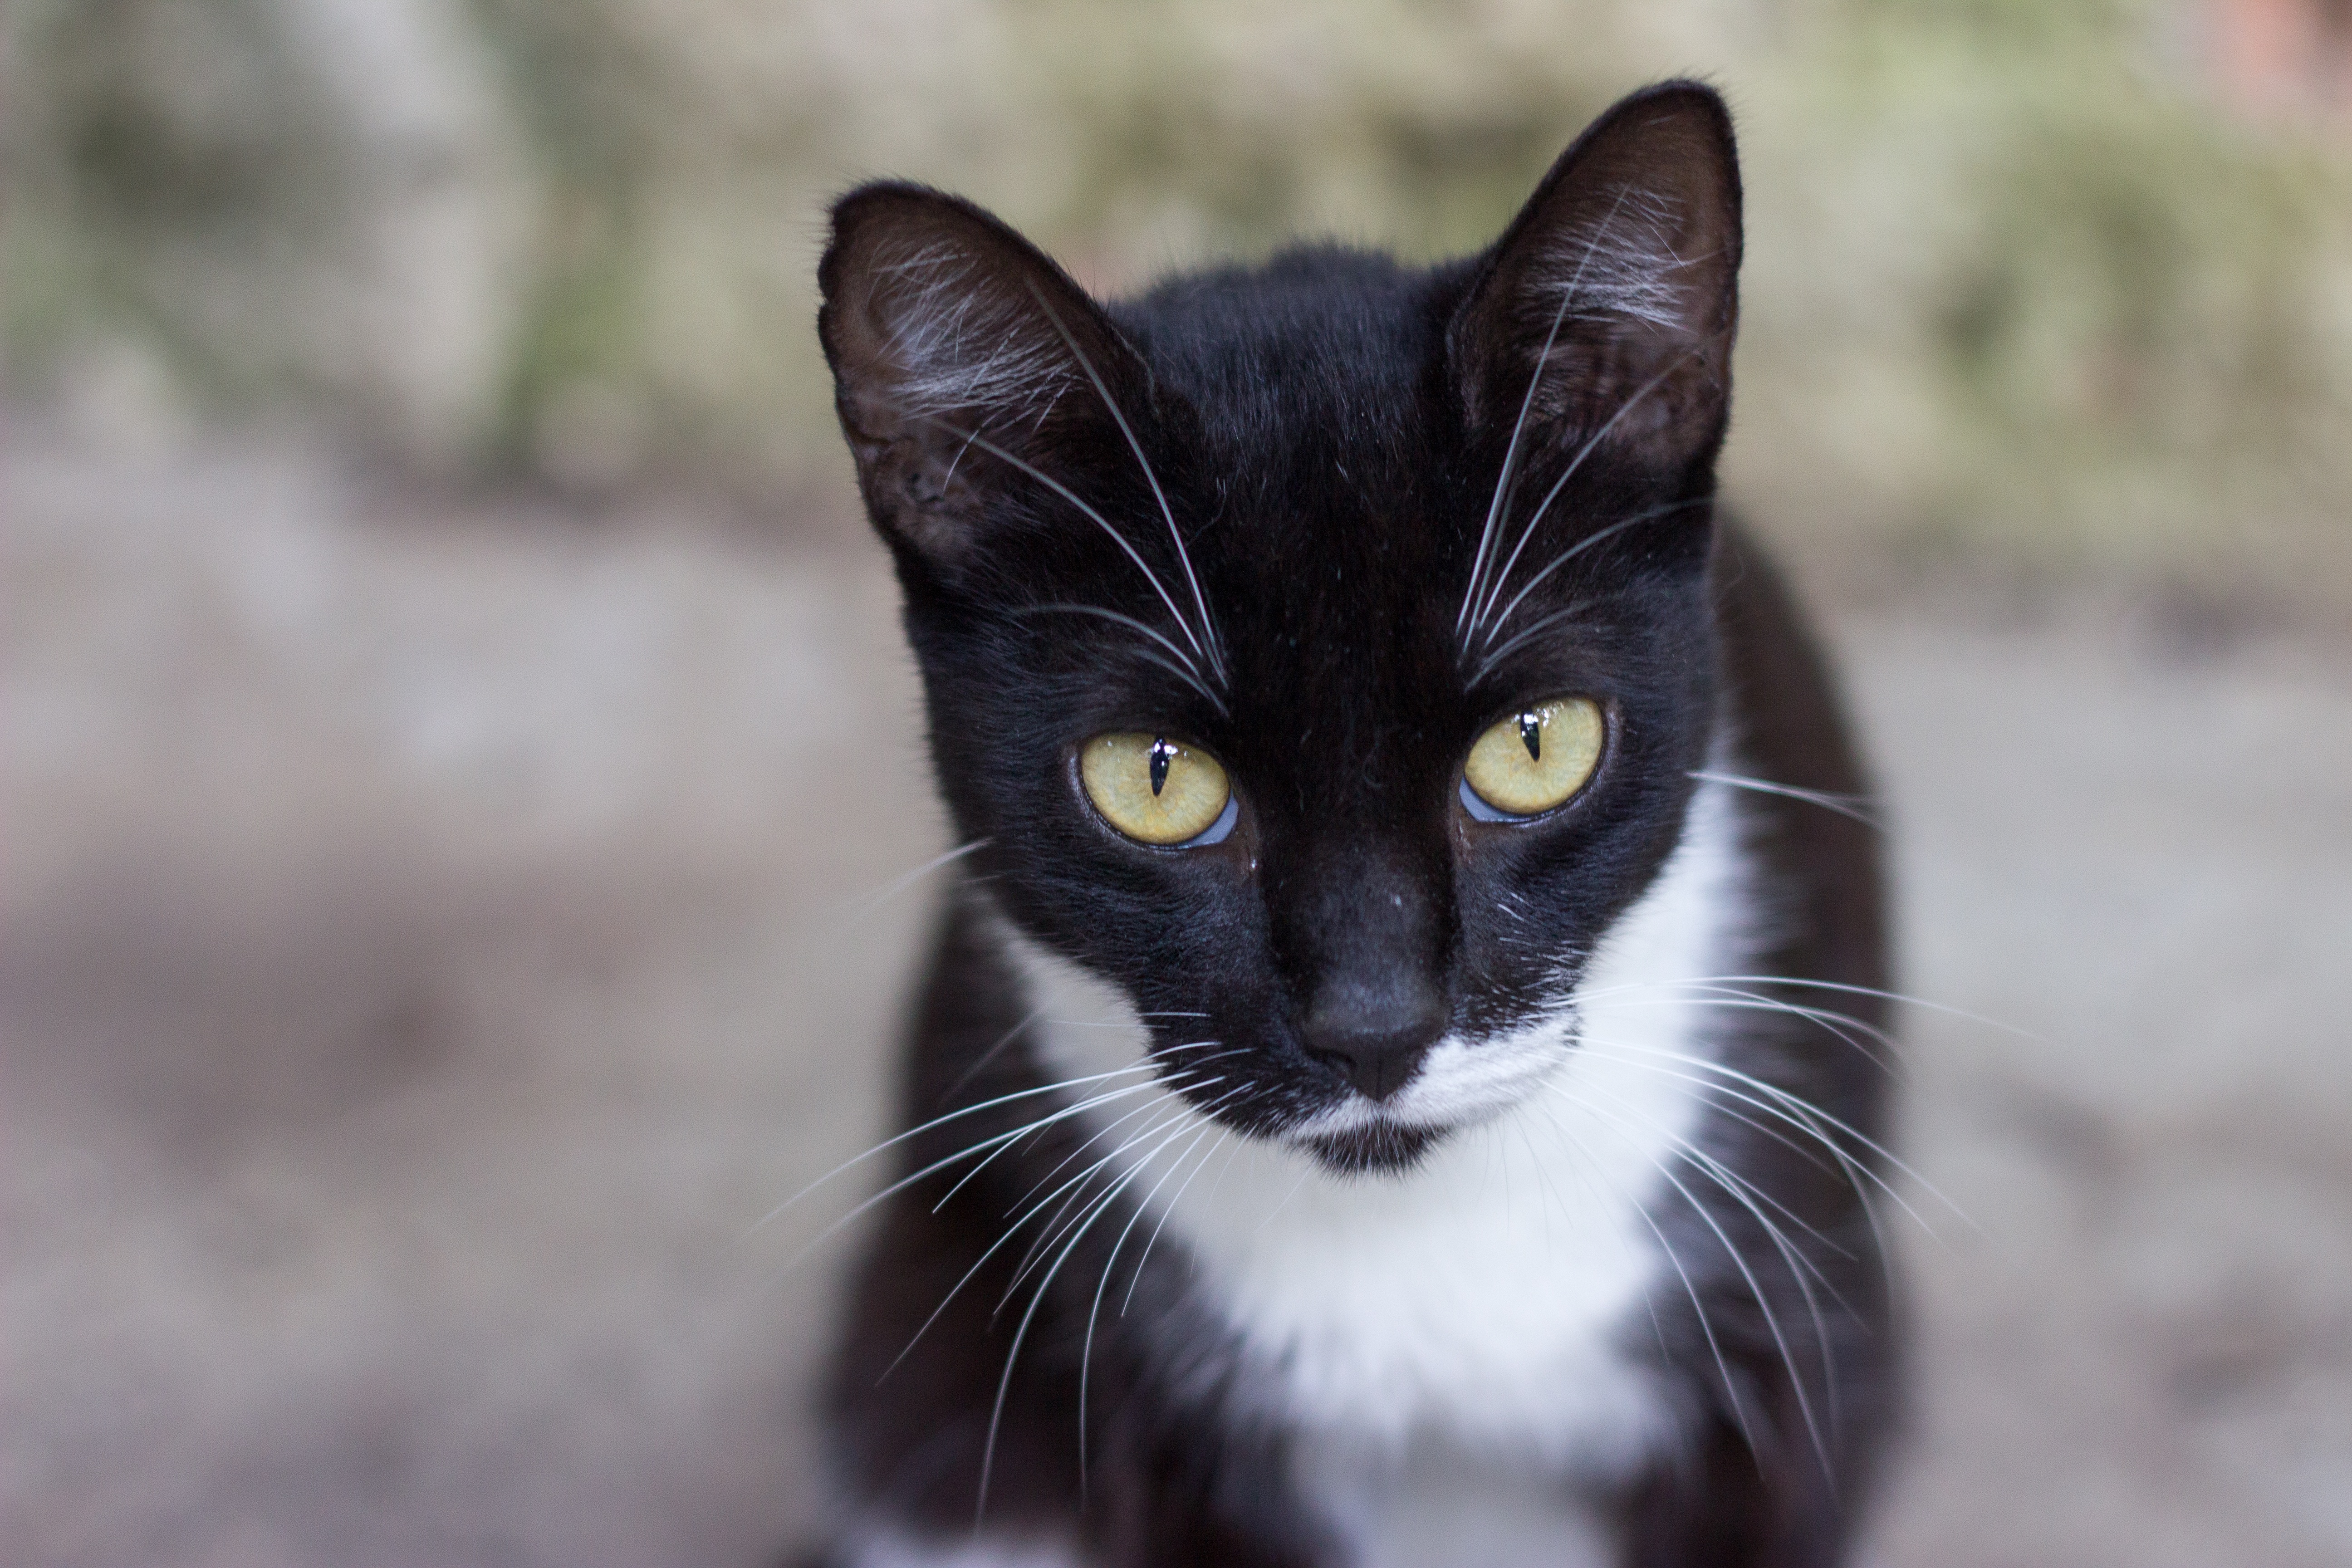
cat, mammal, black cat, black, fauna, close up, whiskers, vertebrate, european shorthair, wild cat, small to medium sized cats, cat like mammal, carnivoran, domestic short haired cat